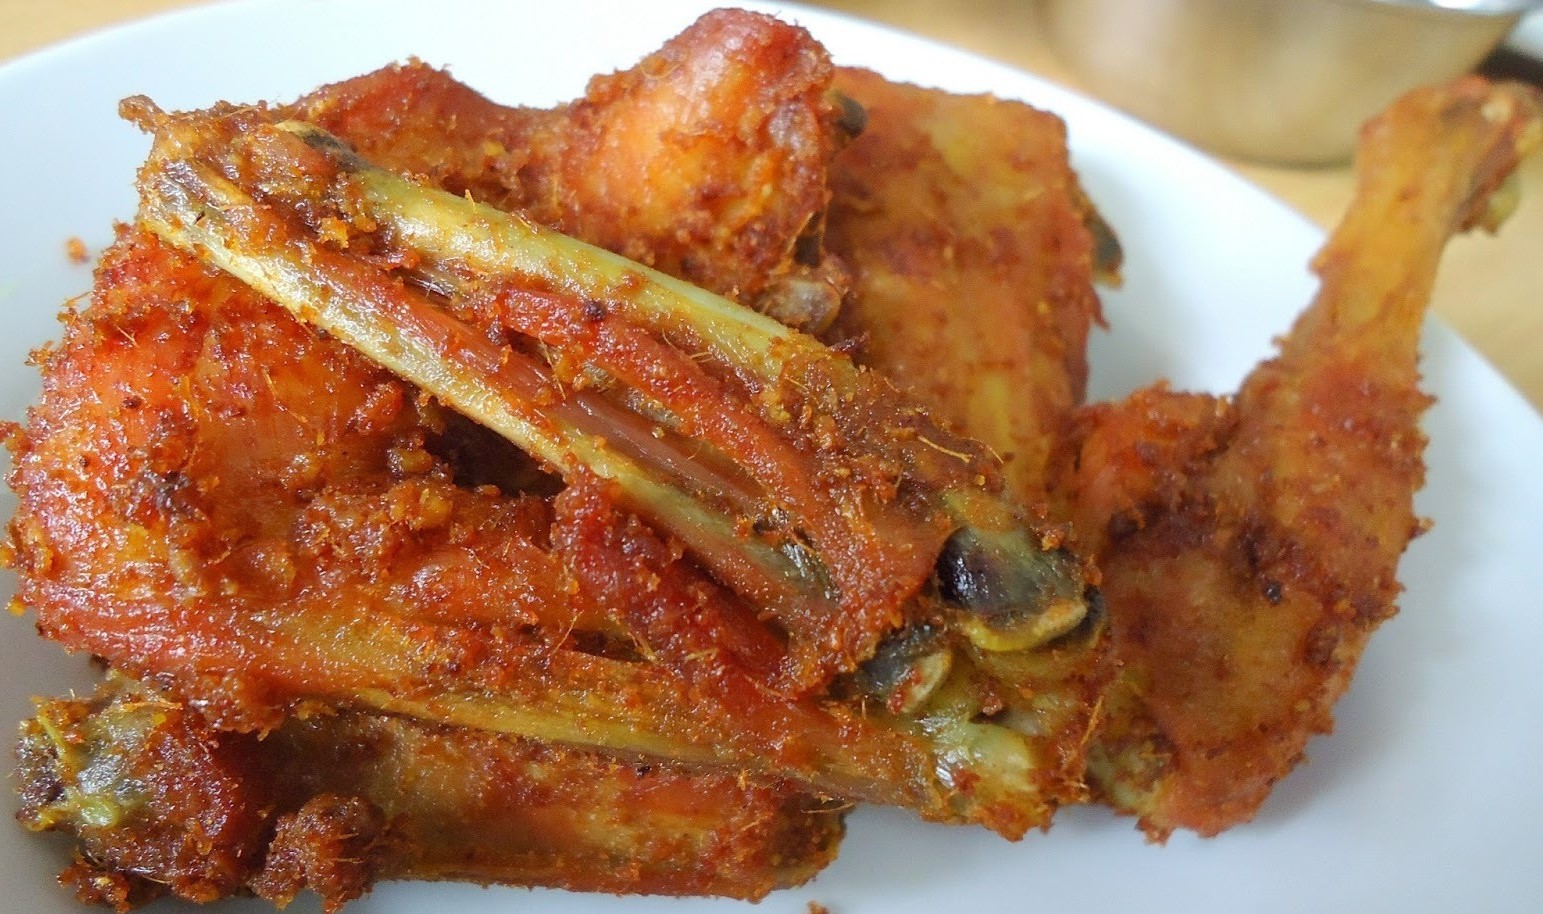
Label: ayam_goreng